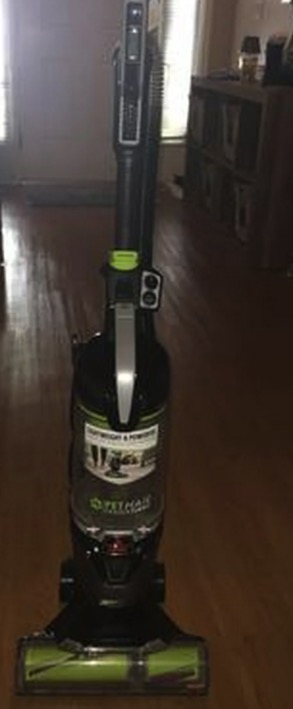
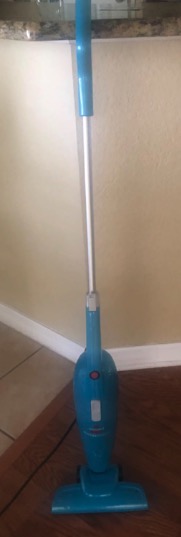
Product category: items_vacuum
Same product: no